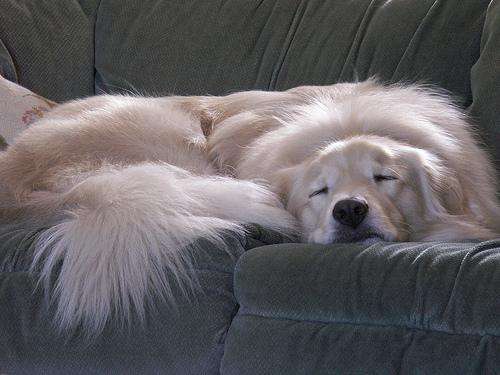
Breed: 223-n000067-kuvasz